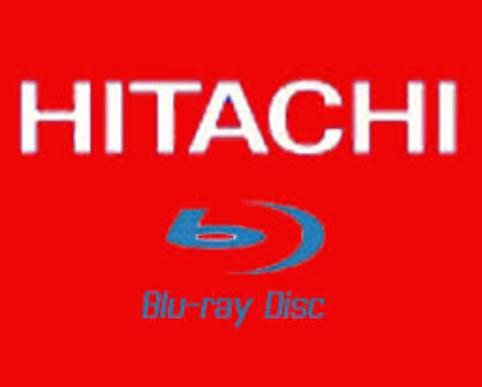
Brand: Hitachi
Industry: Leisure